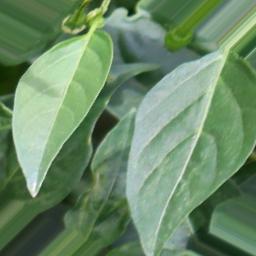
Label: healthy